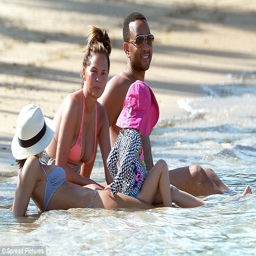
fast friends : the actress and model are not known for being pals , but have clearly grown close quickly